First and Third Trinity Boat Club May Ball

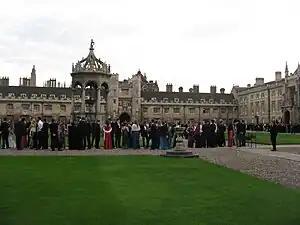
Queuing in Trinity College's Great Court at the beginning of the 2012 May Ball

The First and Third Trinity Boat Club May Ball, informally known as Trinity May Ball, is an end-of-year party held annually during the month of June at Trinity College, University of Cambridge. It is notable as the first May Ball ever held in Cambridge. It originates from a celebration of the First and Third Trinity Boat Club, after which the Ball is named, for their win in the 1838 May Bumps: this consisted in a night of heavy drinking at a local pub, the Hoop Inn. Since the bumps were originally held just before the university exams in May, the name still remains traditionally even if the ball has been moved to the subsequent month, on the Monday of May week. The first official May Ball in Trinity College's grounds was actually held in 1866, and the tradition rapidly spread to the other colleges. The event takes place every year since then, but it was cancelled in 1910 due to King Edward VII's death and between 1939 and 1945 during the Second World War. It was also cancelled in 2020 due to the Covid-19 pandemic.